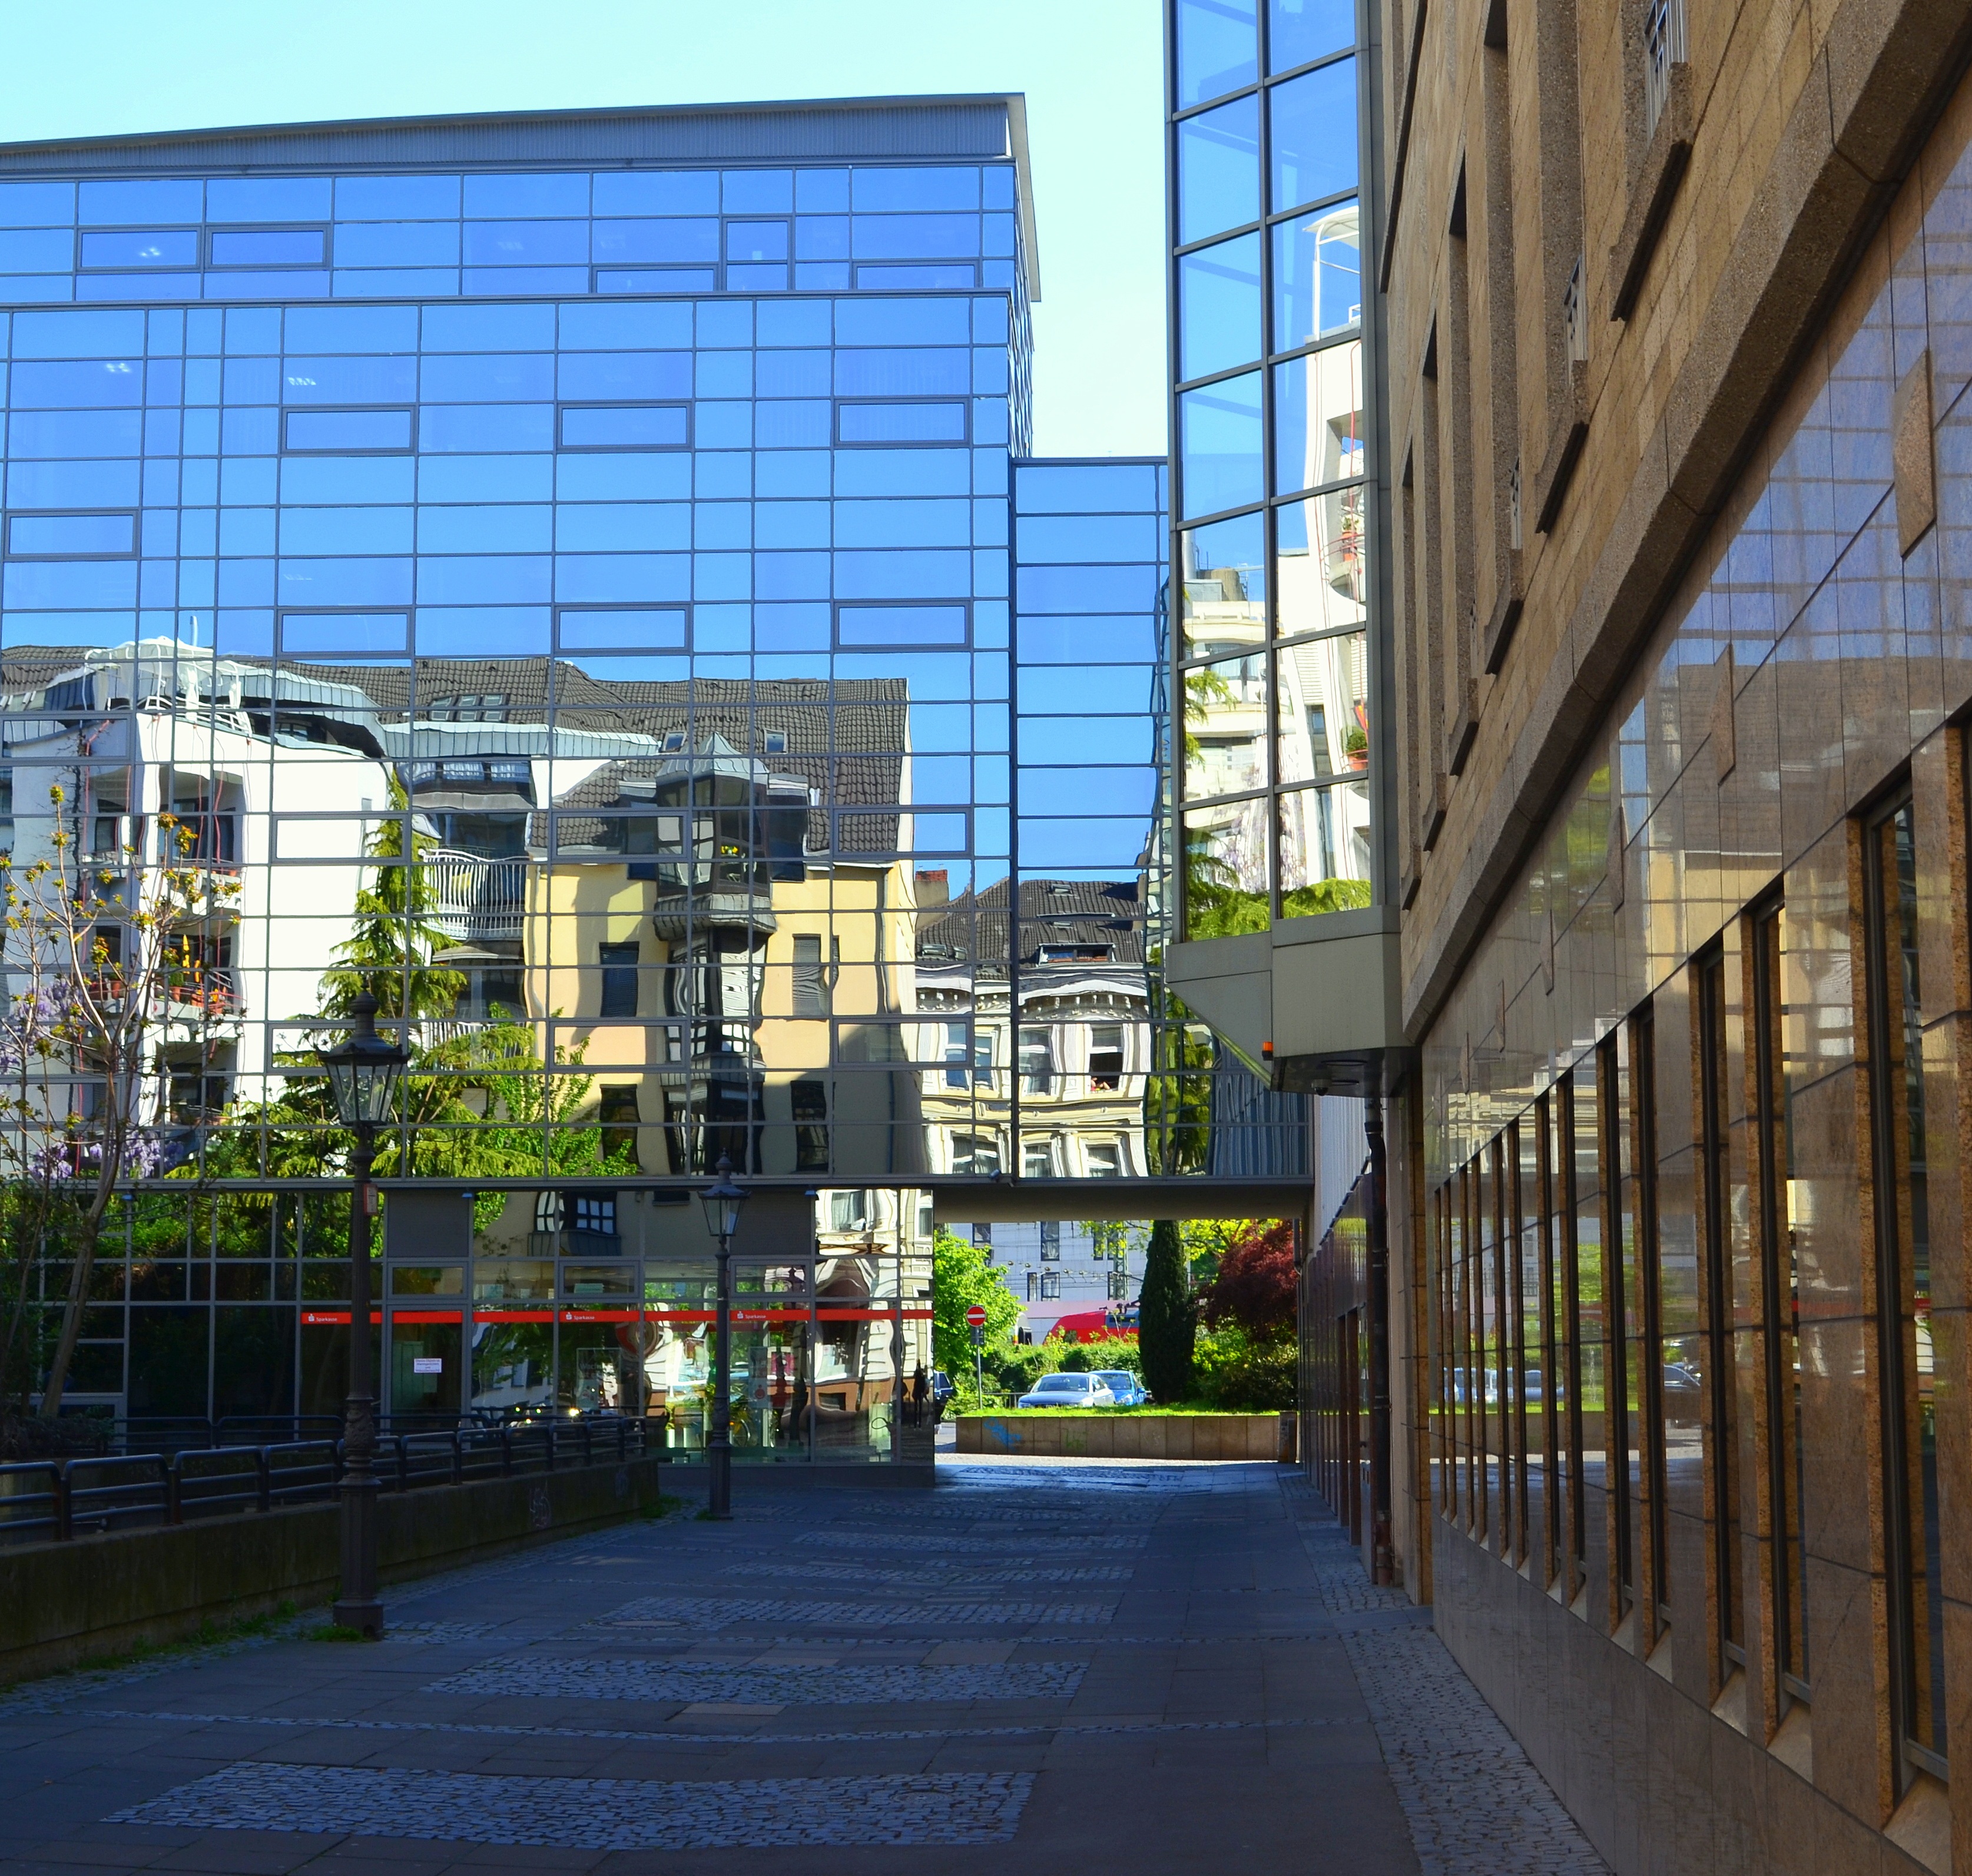
architecture, street, building, city, cityscape, downtown, plaza, facade, tower block, bank, headquarters, condominium, neighbourhood, finance, financial district, financial institution, shopping mall, financial centre, urban area, residential area, bank building, monetary transactions, business banking, bank house, glass architecture, human settlement, metropolitan area